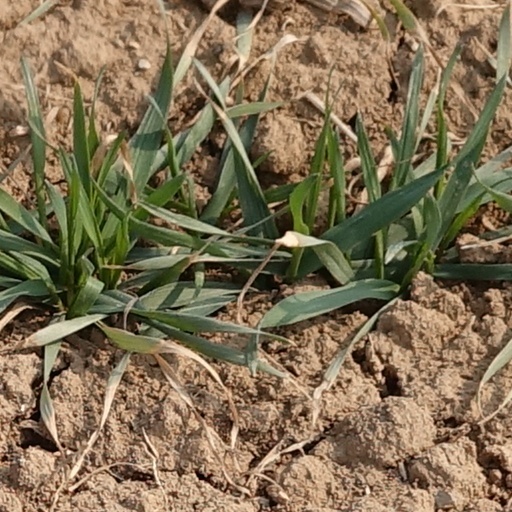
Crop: wheat